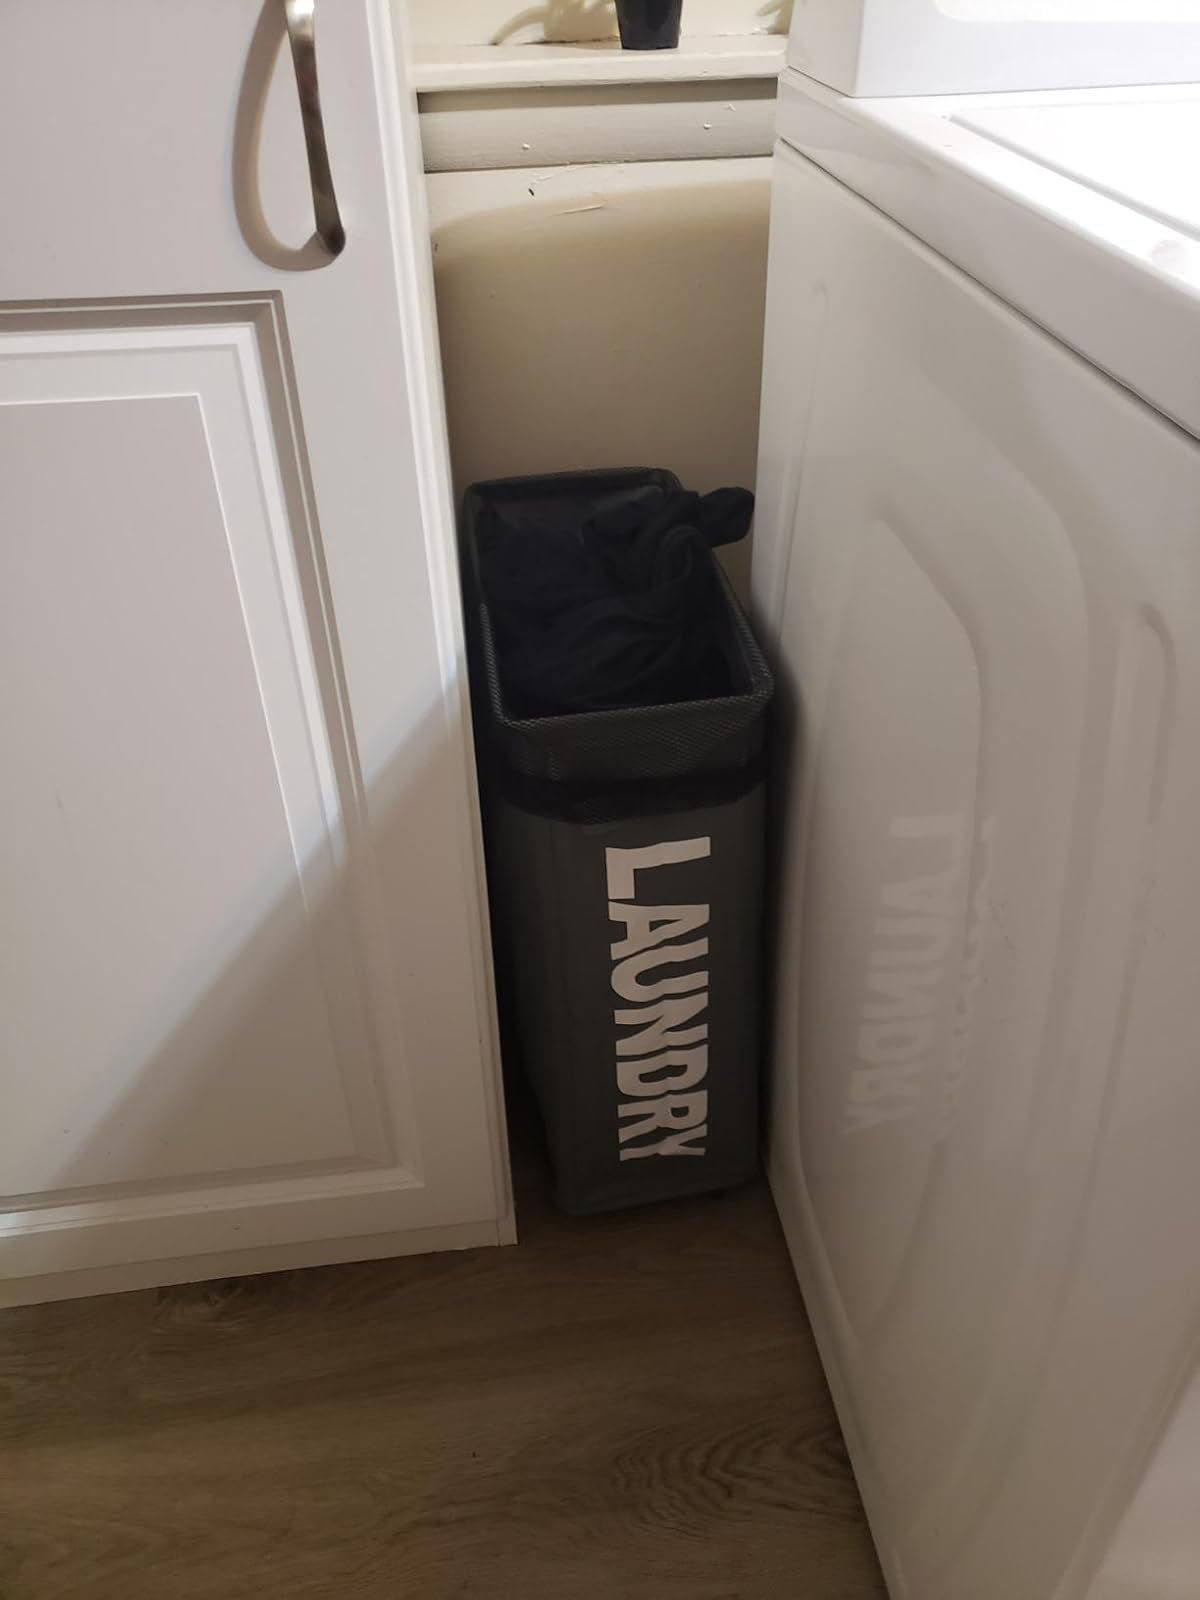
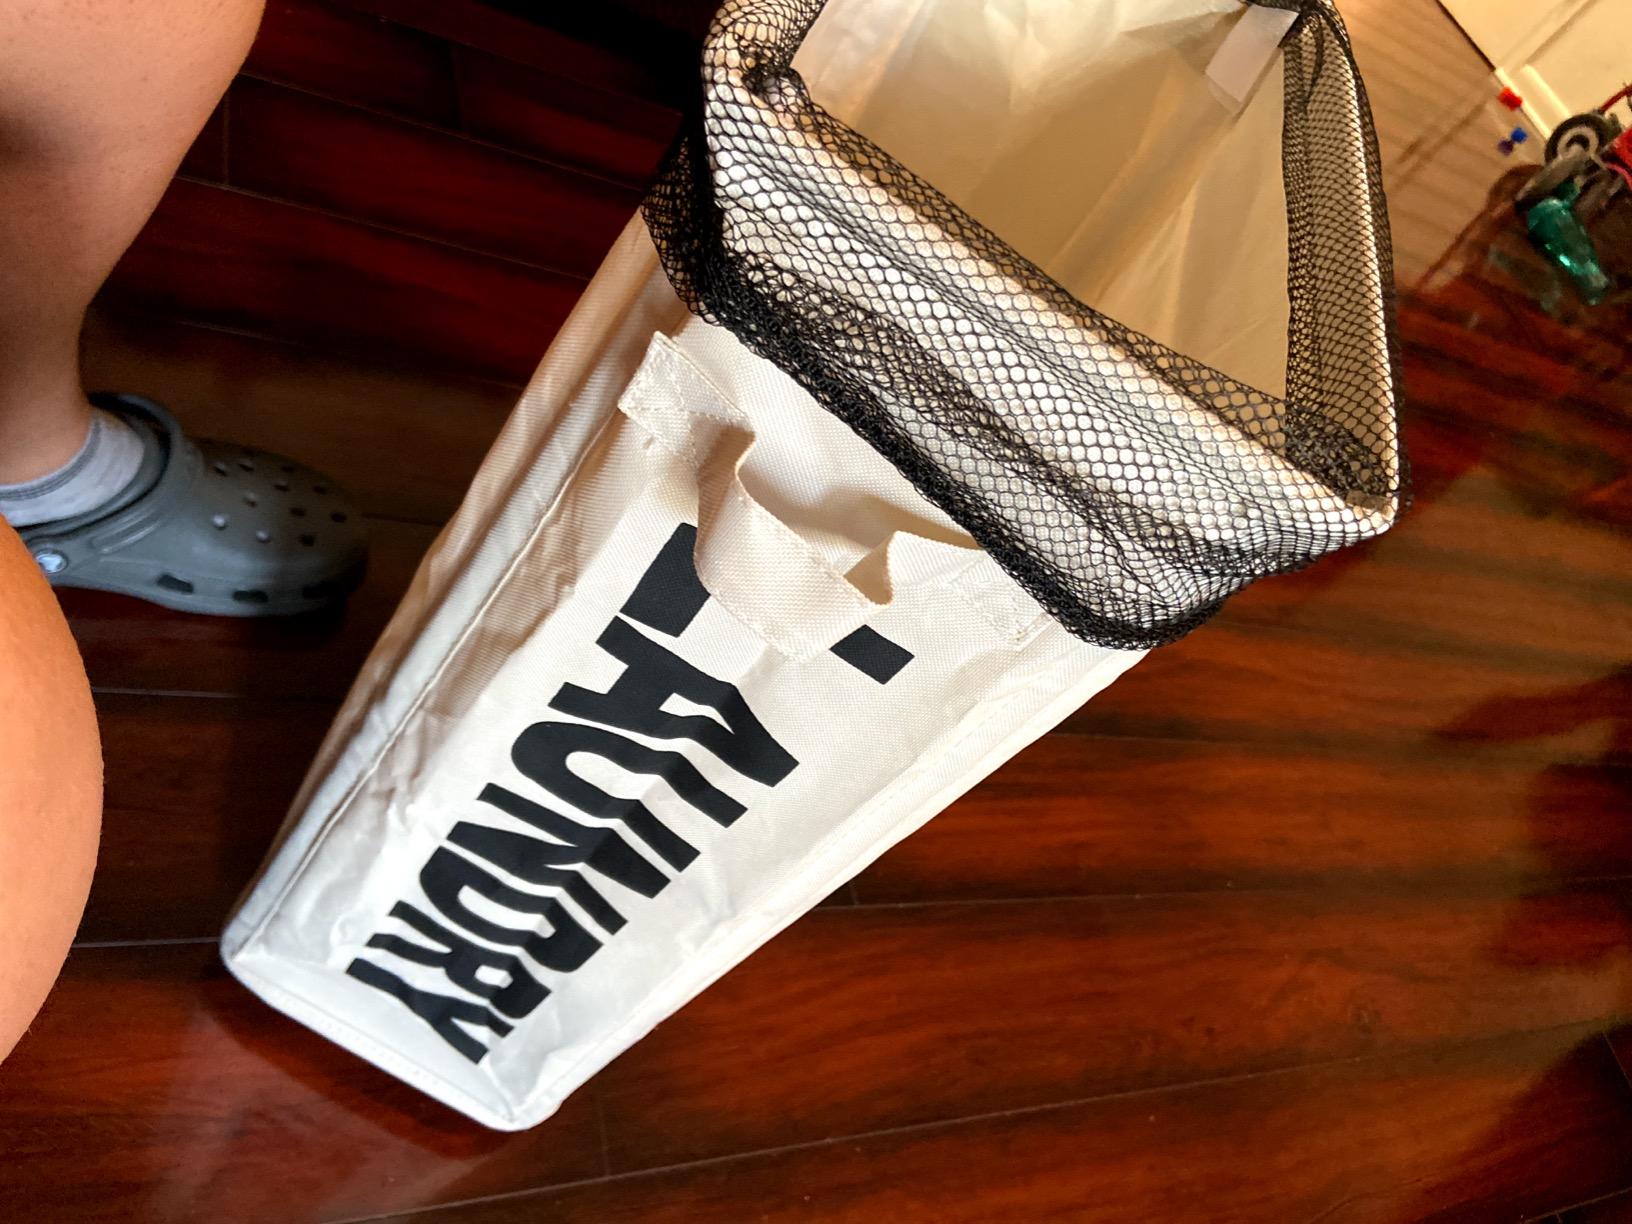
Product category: items_hamper
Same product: no